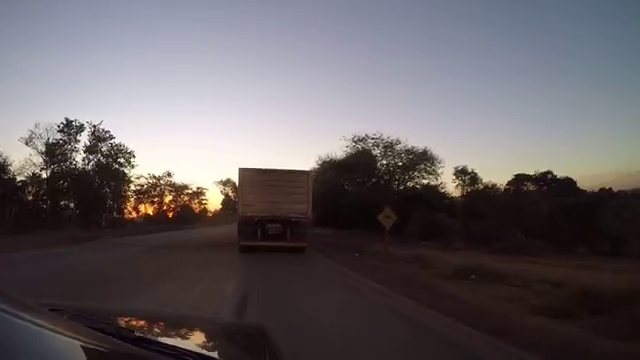
Fire: no
Smoke: no